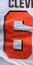
Number: 6